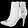
Label: Ankle boot